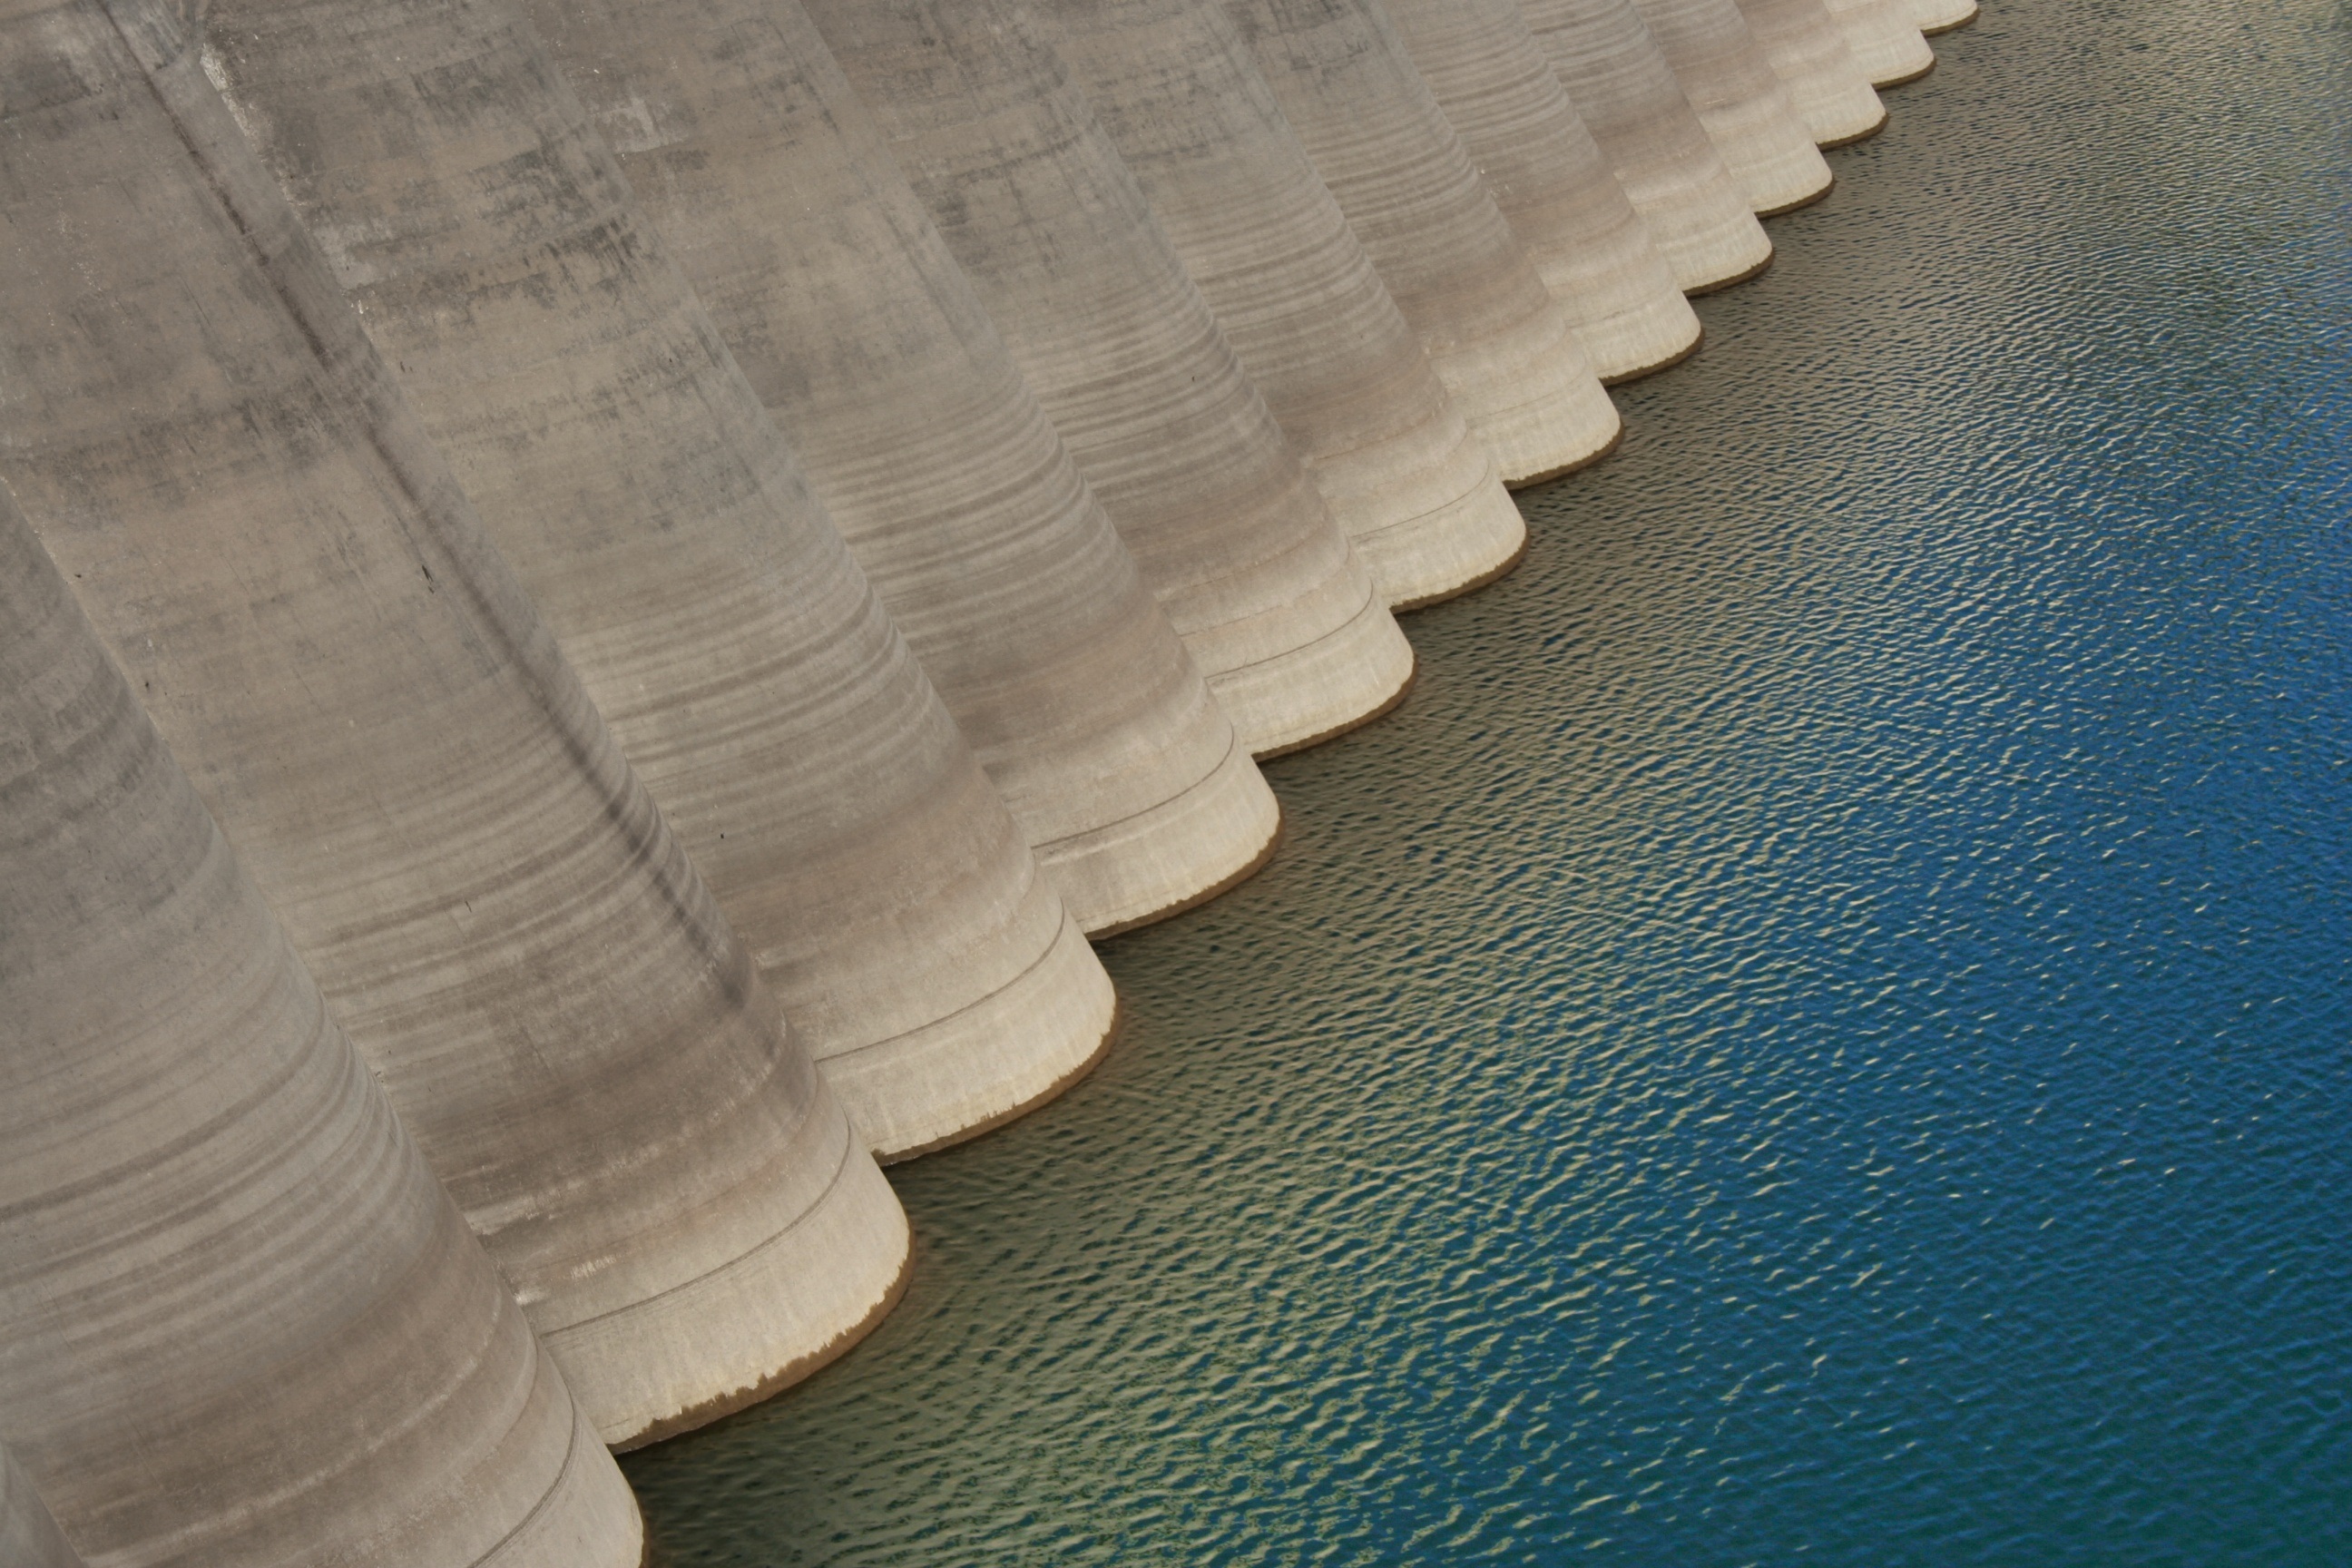
water, structure, wood, floor, wall, line, column, dam, material, circle, shape, flooring, san rafael, mendoza